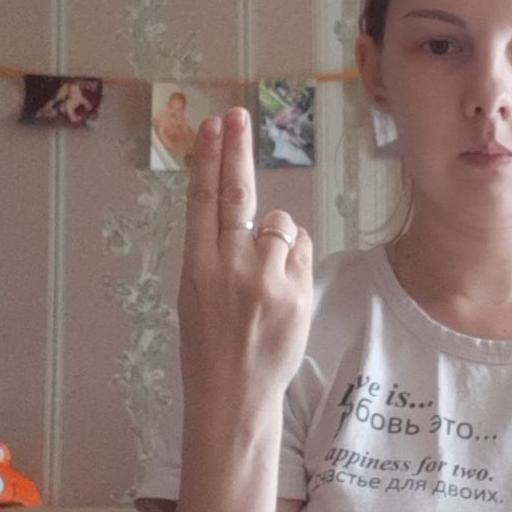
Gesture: two_up_inverted